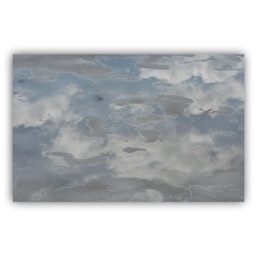
69/365 Blue sky and clouds reflected in a puddle of melting snow.